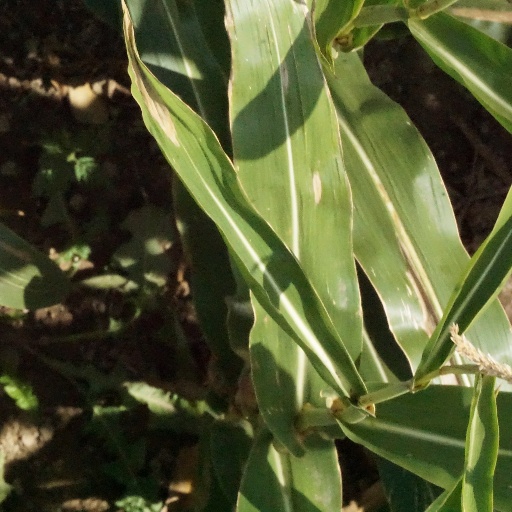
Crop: maize; corn